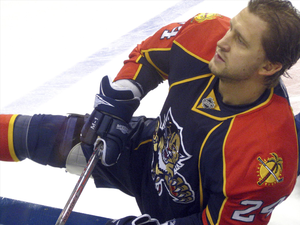
Ruslan Salei avant un match contre les Capitals de Washington le 15 Novembre 2007.
Rouslan Albertavitch Saleï - en biélorusse : Руслан Альбертавіч Салей et en anglais : Ruslan Salei - est un joueur professionnel biélorusse de hockey sur glace.